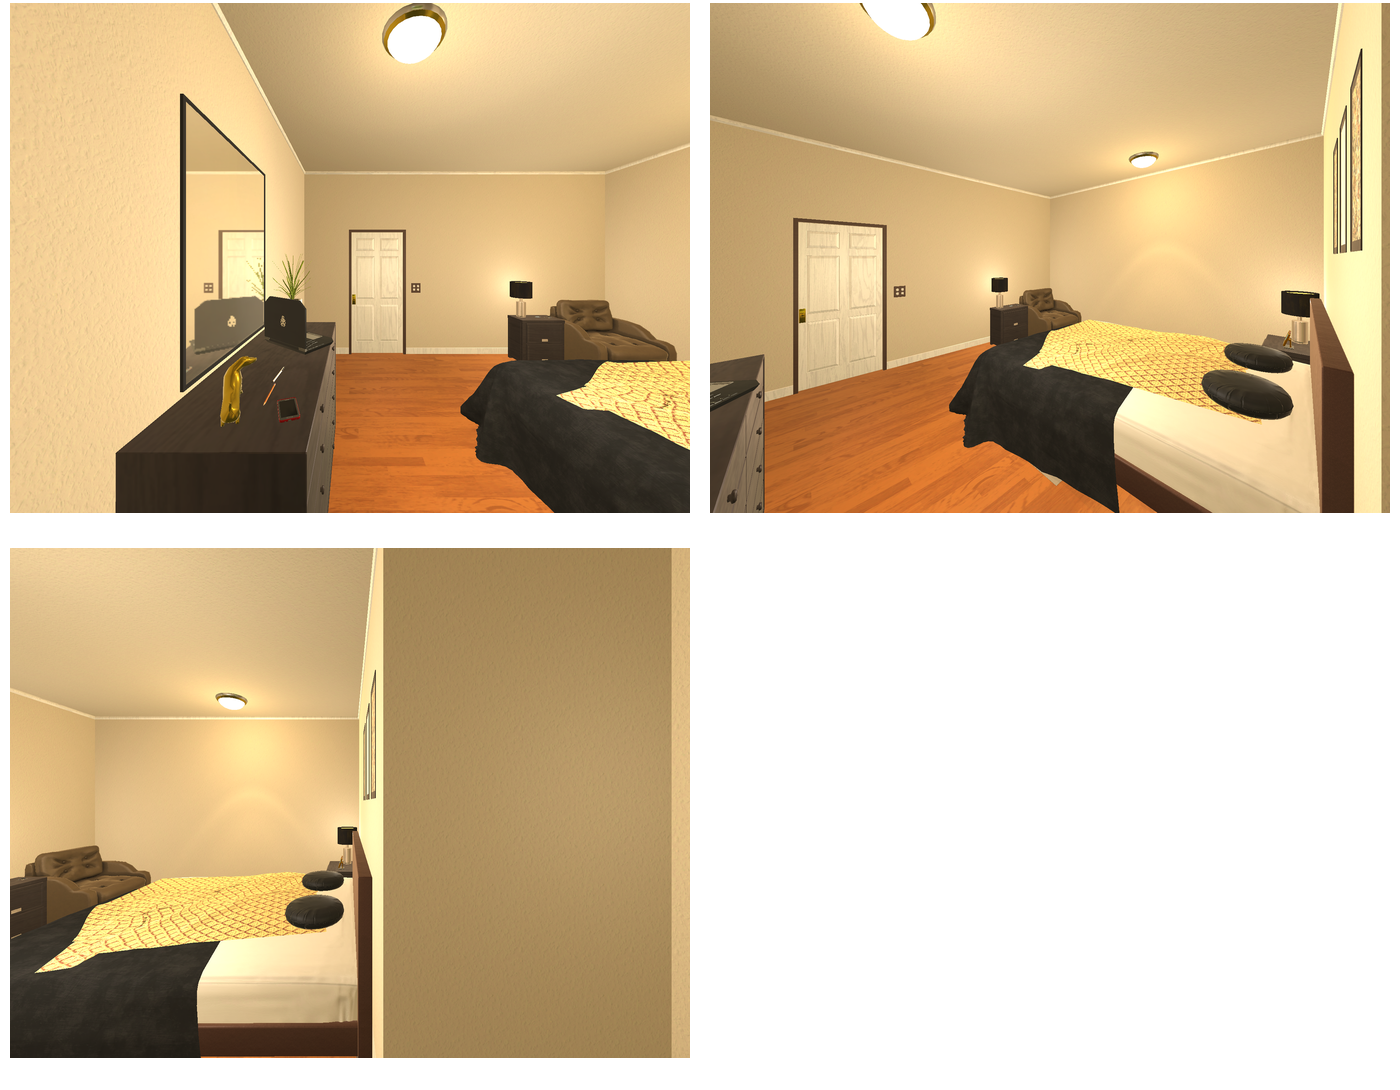Task instruction: Turn on the ceiling lights.
Answer: {"task_instruction": "Turn on the ceiling lights.", "nodes": ["ceiling light1", "ceiling light2", "light switch"], "edges": [{"functional_relationship": "control", "object1": "light switch", "object2": "ceiling light1", "spatial_relations": ["lower_than", "far", "in_front_of"], "is_touching": false}, {"functional_relationship": "control", "object1": "light switch", "object2": "ceiling light2", "spatial_relations": ["in_front_of", "left_of", "lower_than"], "is_touching": false}], "action_type": "press", "function_type": "device_control"}